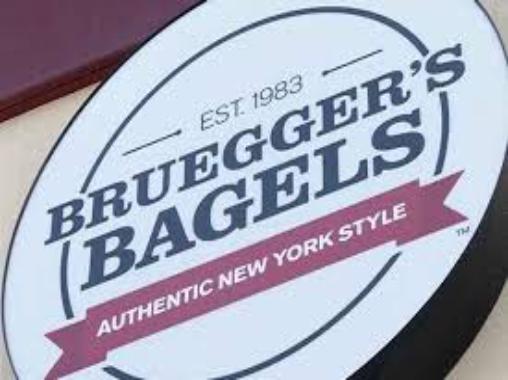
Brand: Bruegger's
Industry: Food